Tsinghua Garden

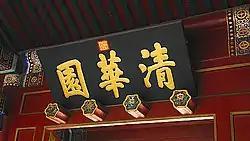
The plaque of Tsinghua Garden

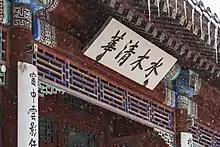
The plaque of "Shui Mu Qing Hua"

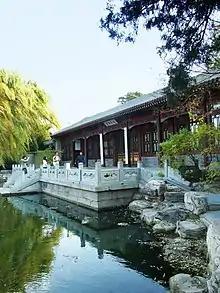
"Shui Mu Qing Hua" (水木清華), one of the attractions in Tsinghua Garden

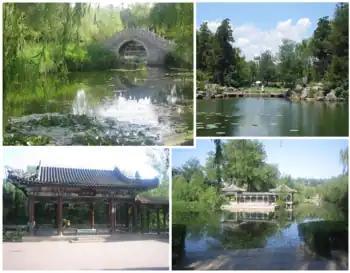
Overview of the place

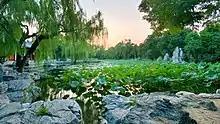
The "Shui Mu Qing Hua" pond

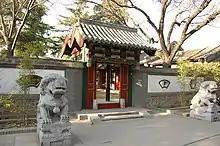
Entrance to the "工"-Shaped Hall

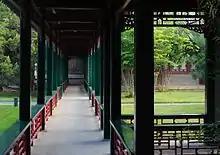
The corridor of the "工"-Shaped Hall

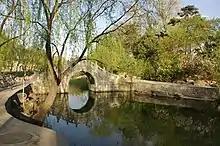
An arched bridge

Tsinghua Garden is an extensive garden in Haidian District, Beijing, China. Though the area has been called "Tsinghua Garden" since 1852, it actually encompasses a few earlier Qing dynasty royal gardens that dates back to the early 18th century.